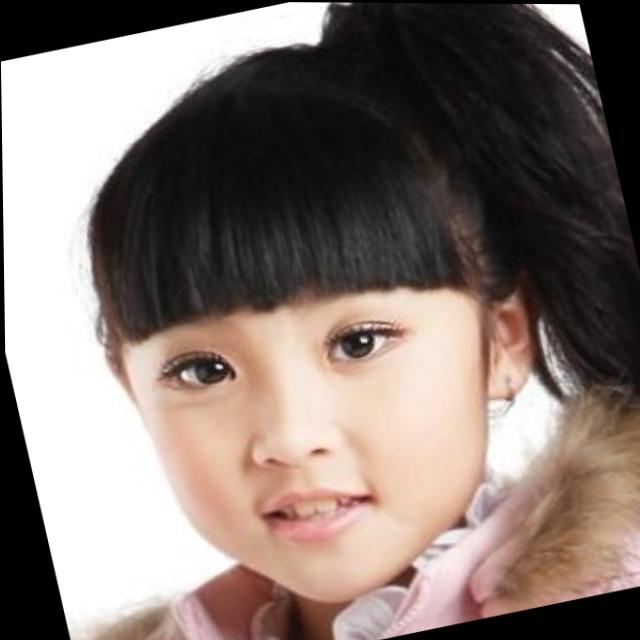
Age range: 13-20